Honeychile

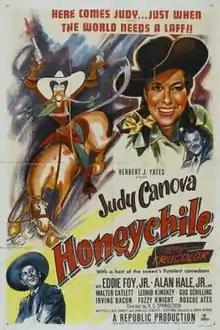
Theatrical release poster

Honeychile is a 1951 American comedy film directed by R. G. Springsteen and written by Charles E. Roberts, Jack Townley and Barry Trivers. The film stars Judy Canova, Eddie Foy, Jr., Alan Hale, Jr., Walter Catlett, Claire Carleton and Karolyn Grimes. The film was released on October 20, 1951 by Republic Pictures.